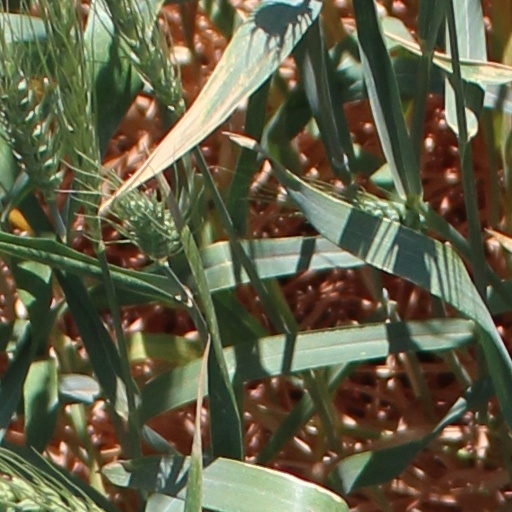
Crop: wheat